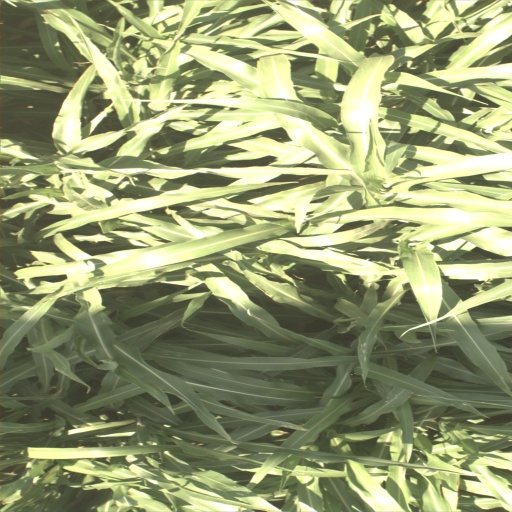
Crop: sorghum